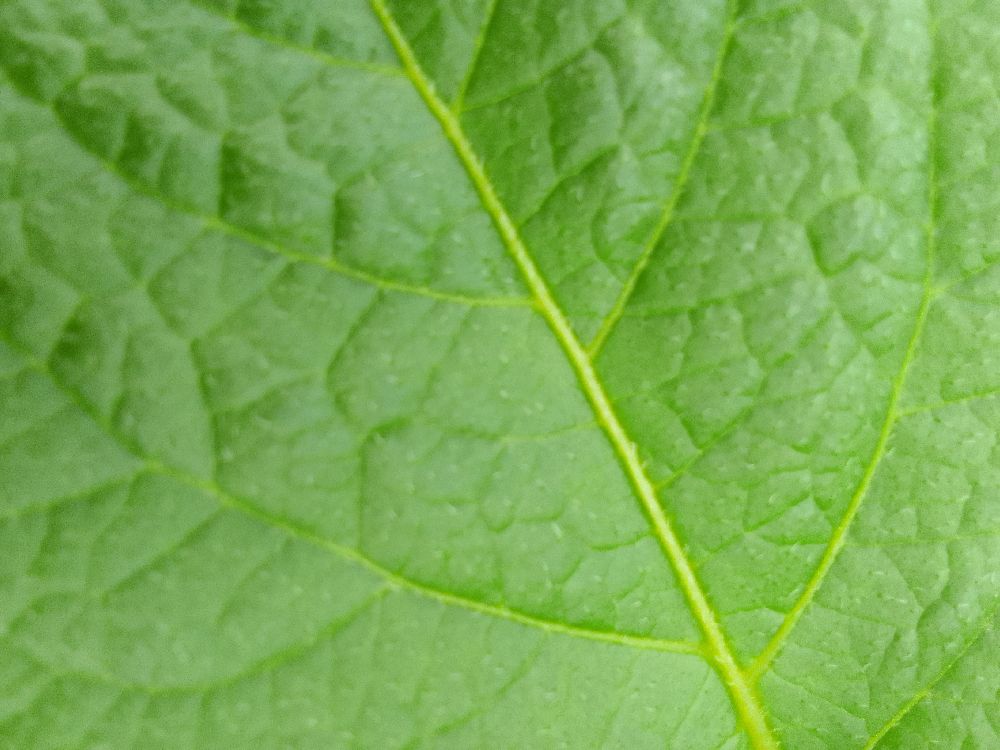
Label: Healthy